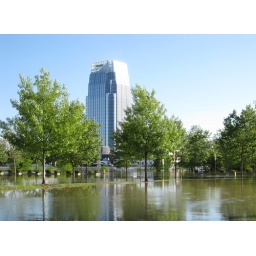
From parking lot at LP Field...notice the boats and river in the distance are almost level with the parking lot